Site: brandenburg
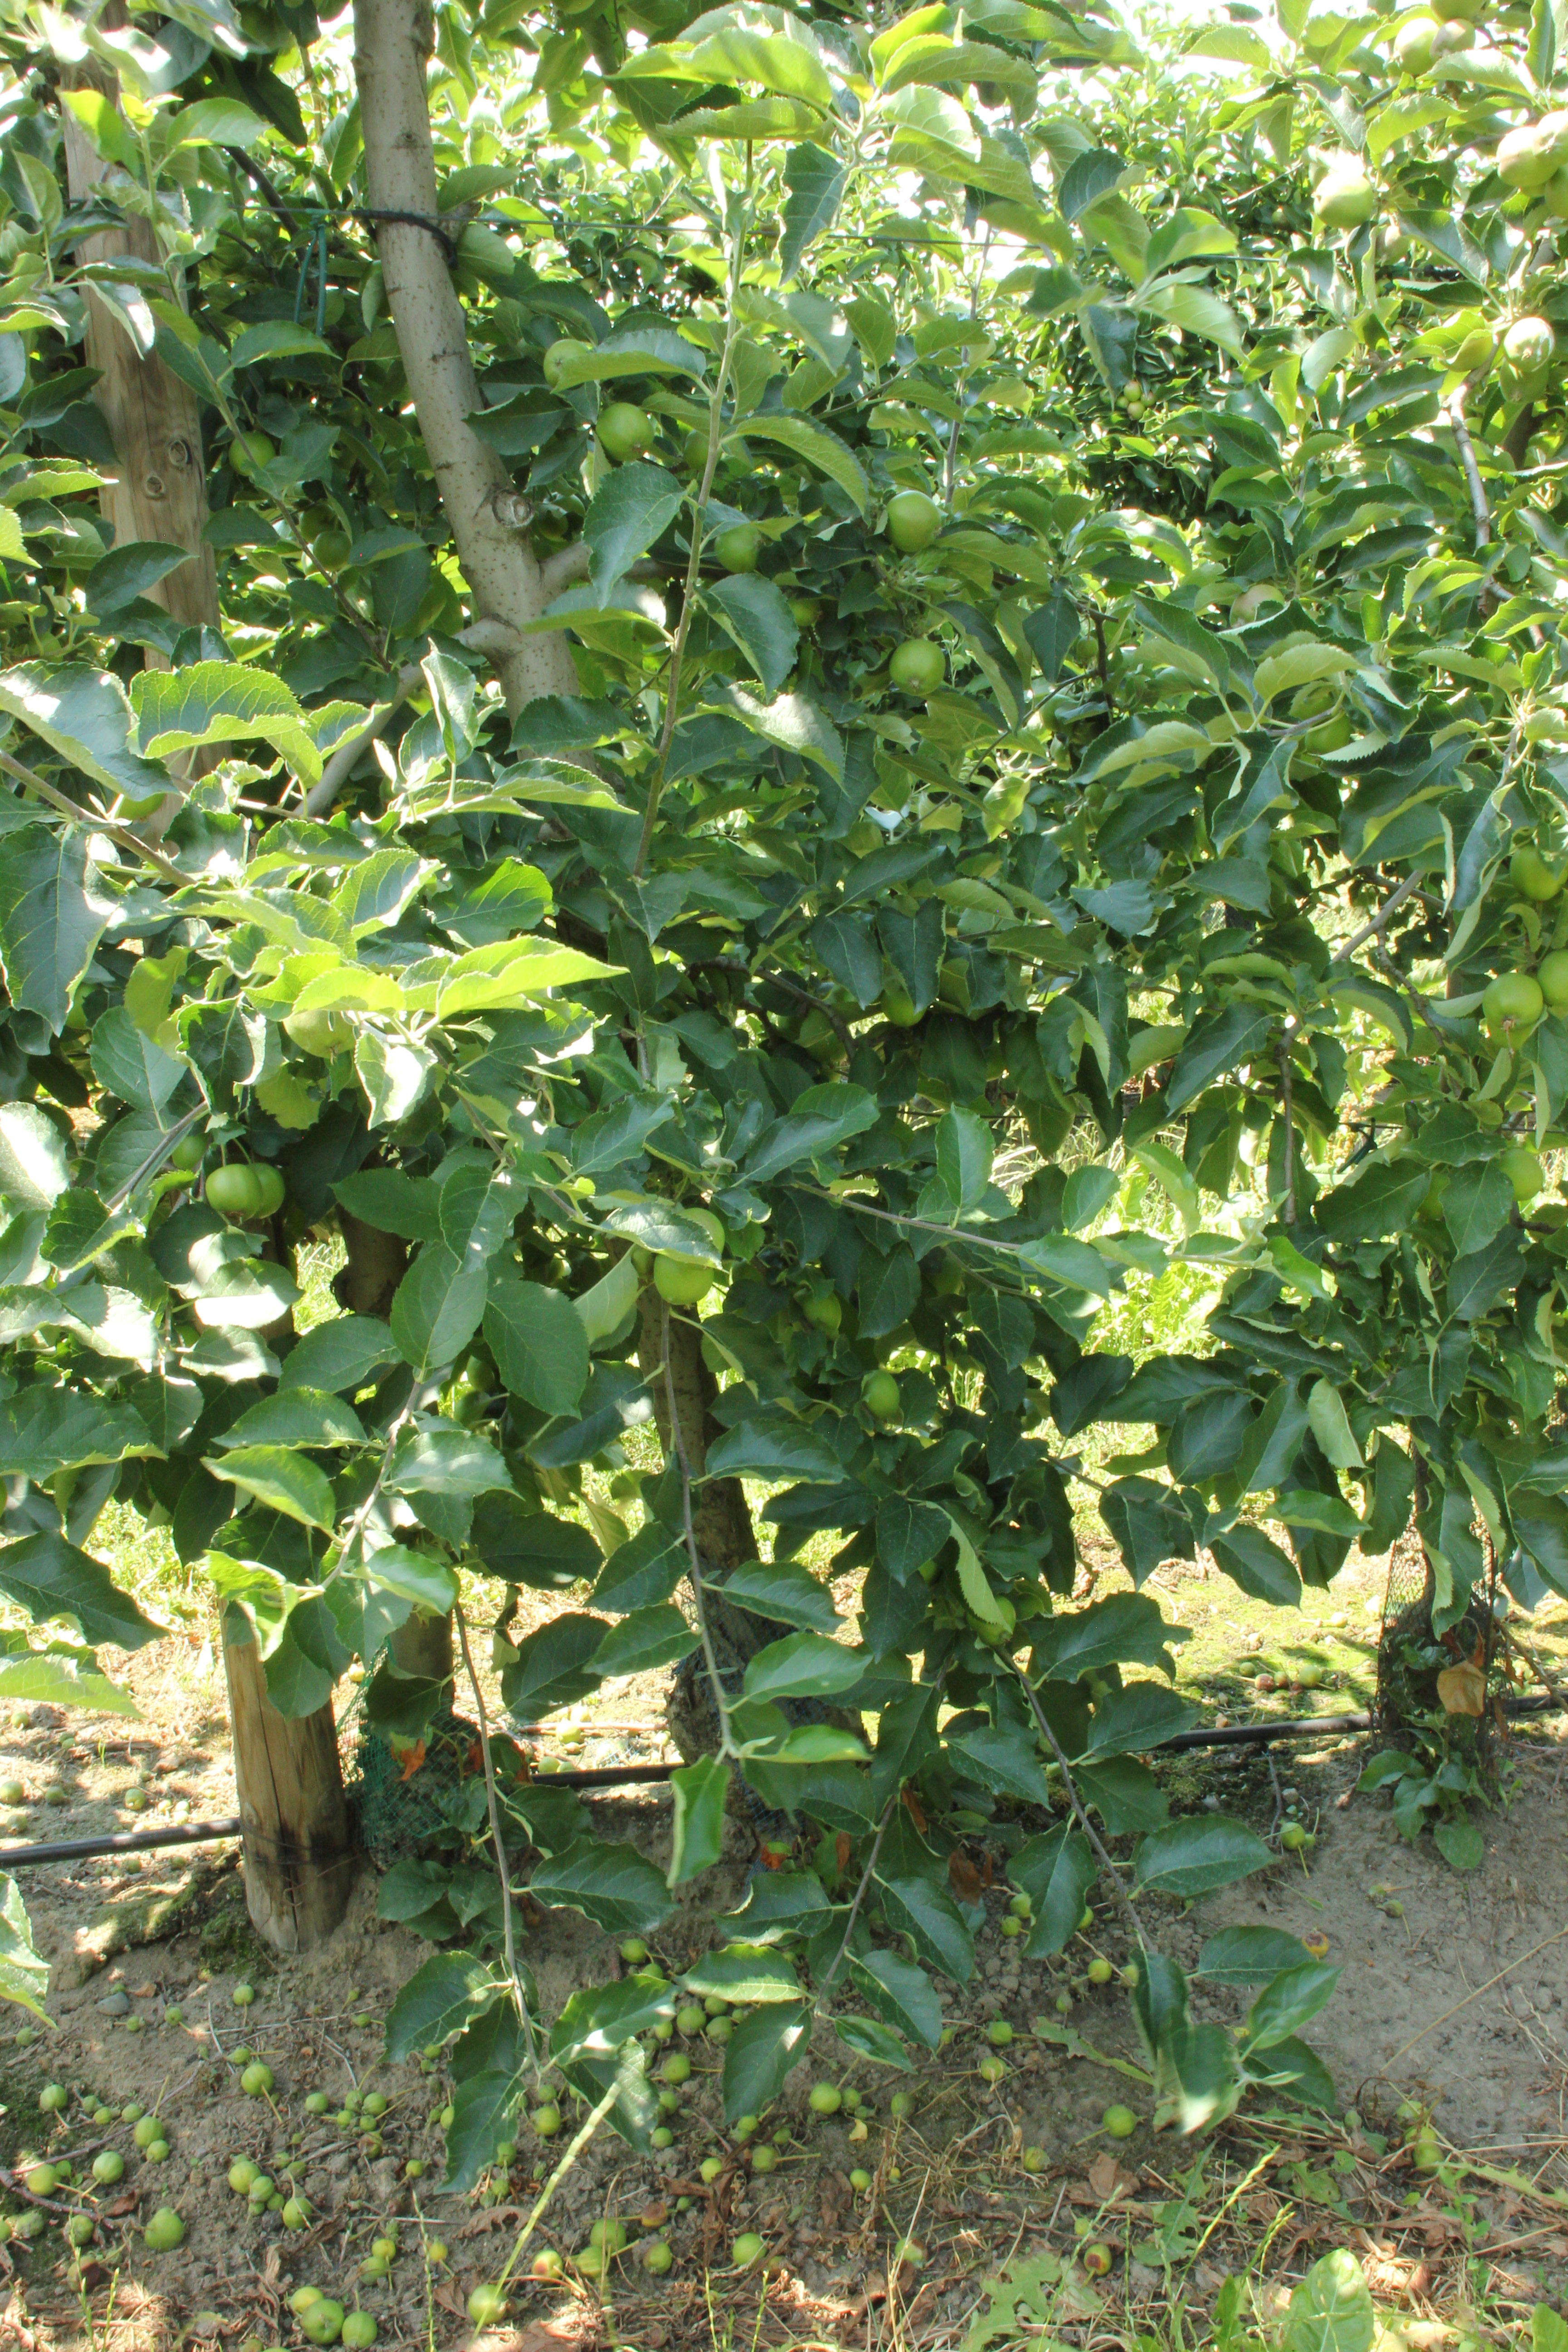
Growth stage (BBCH 74): Development of fruit